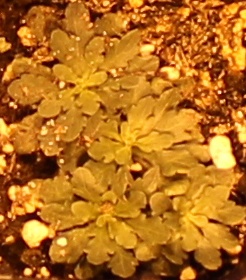
Label: Horseweed